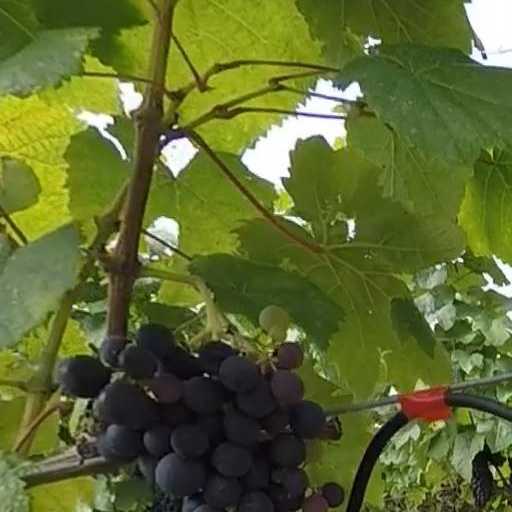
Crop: grape